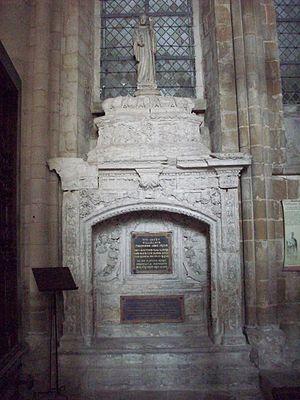
Tombeau de Guillaume de Volpiano.
L'abbaye de la Trinité de Fécamp est une abbaye bénédictine construite dans l'enceinte du château des ducs de Normandie située à Fécamp, dans le département de Seine-Maritime, en Normandie. De style gothique primitif avec quelques chapelles romanes, c'est aussi une nécropole ducale et un centre de pèlerinage du Précieux Sang. L'abbaye fait l’objet d’un classement au titre des monuments historiques par la liste de 1840.